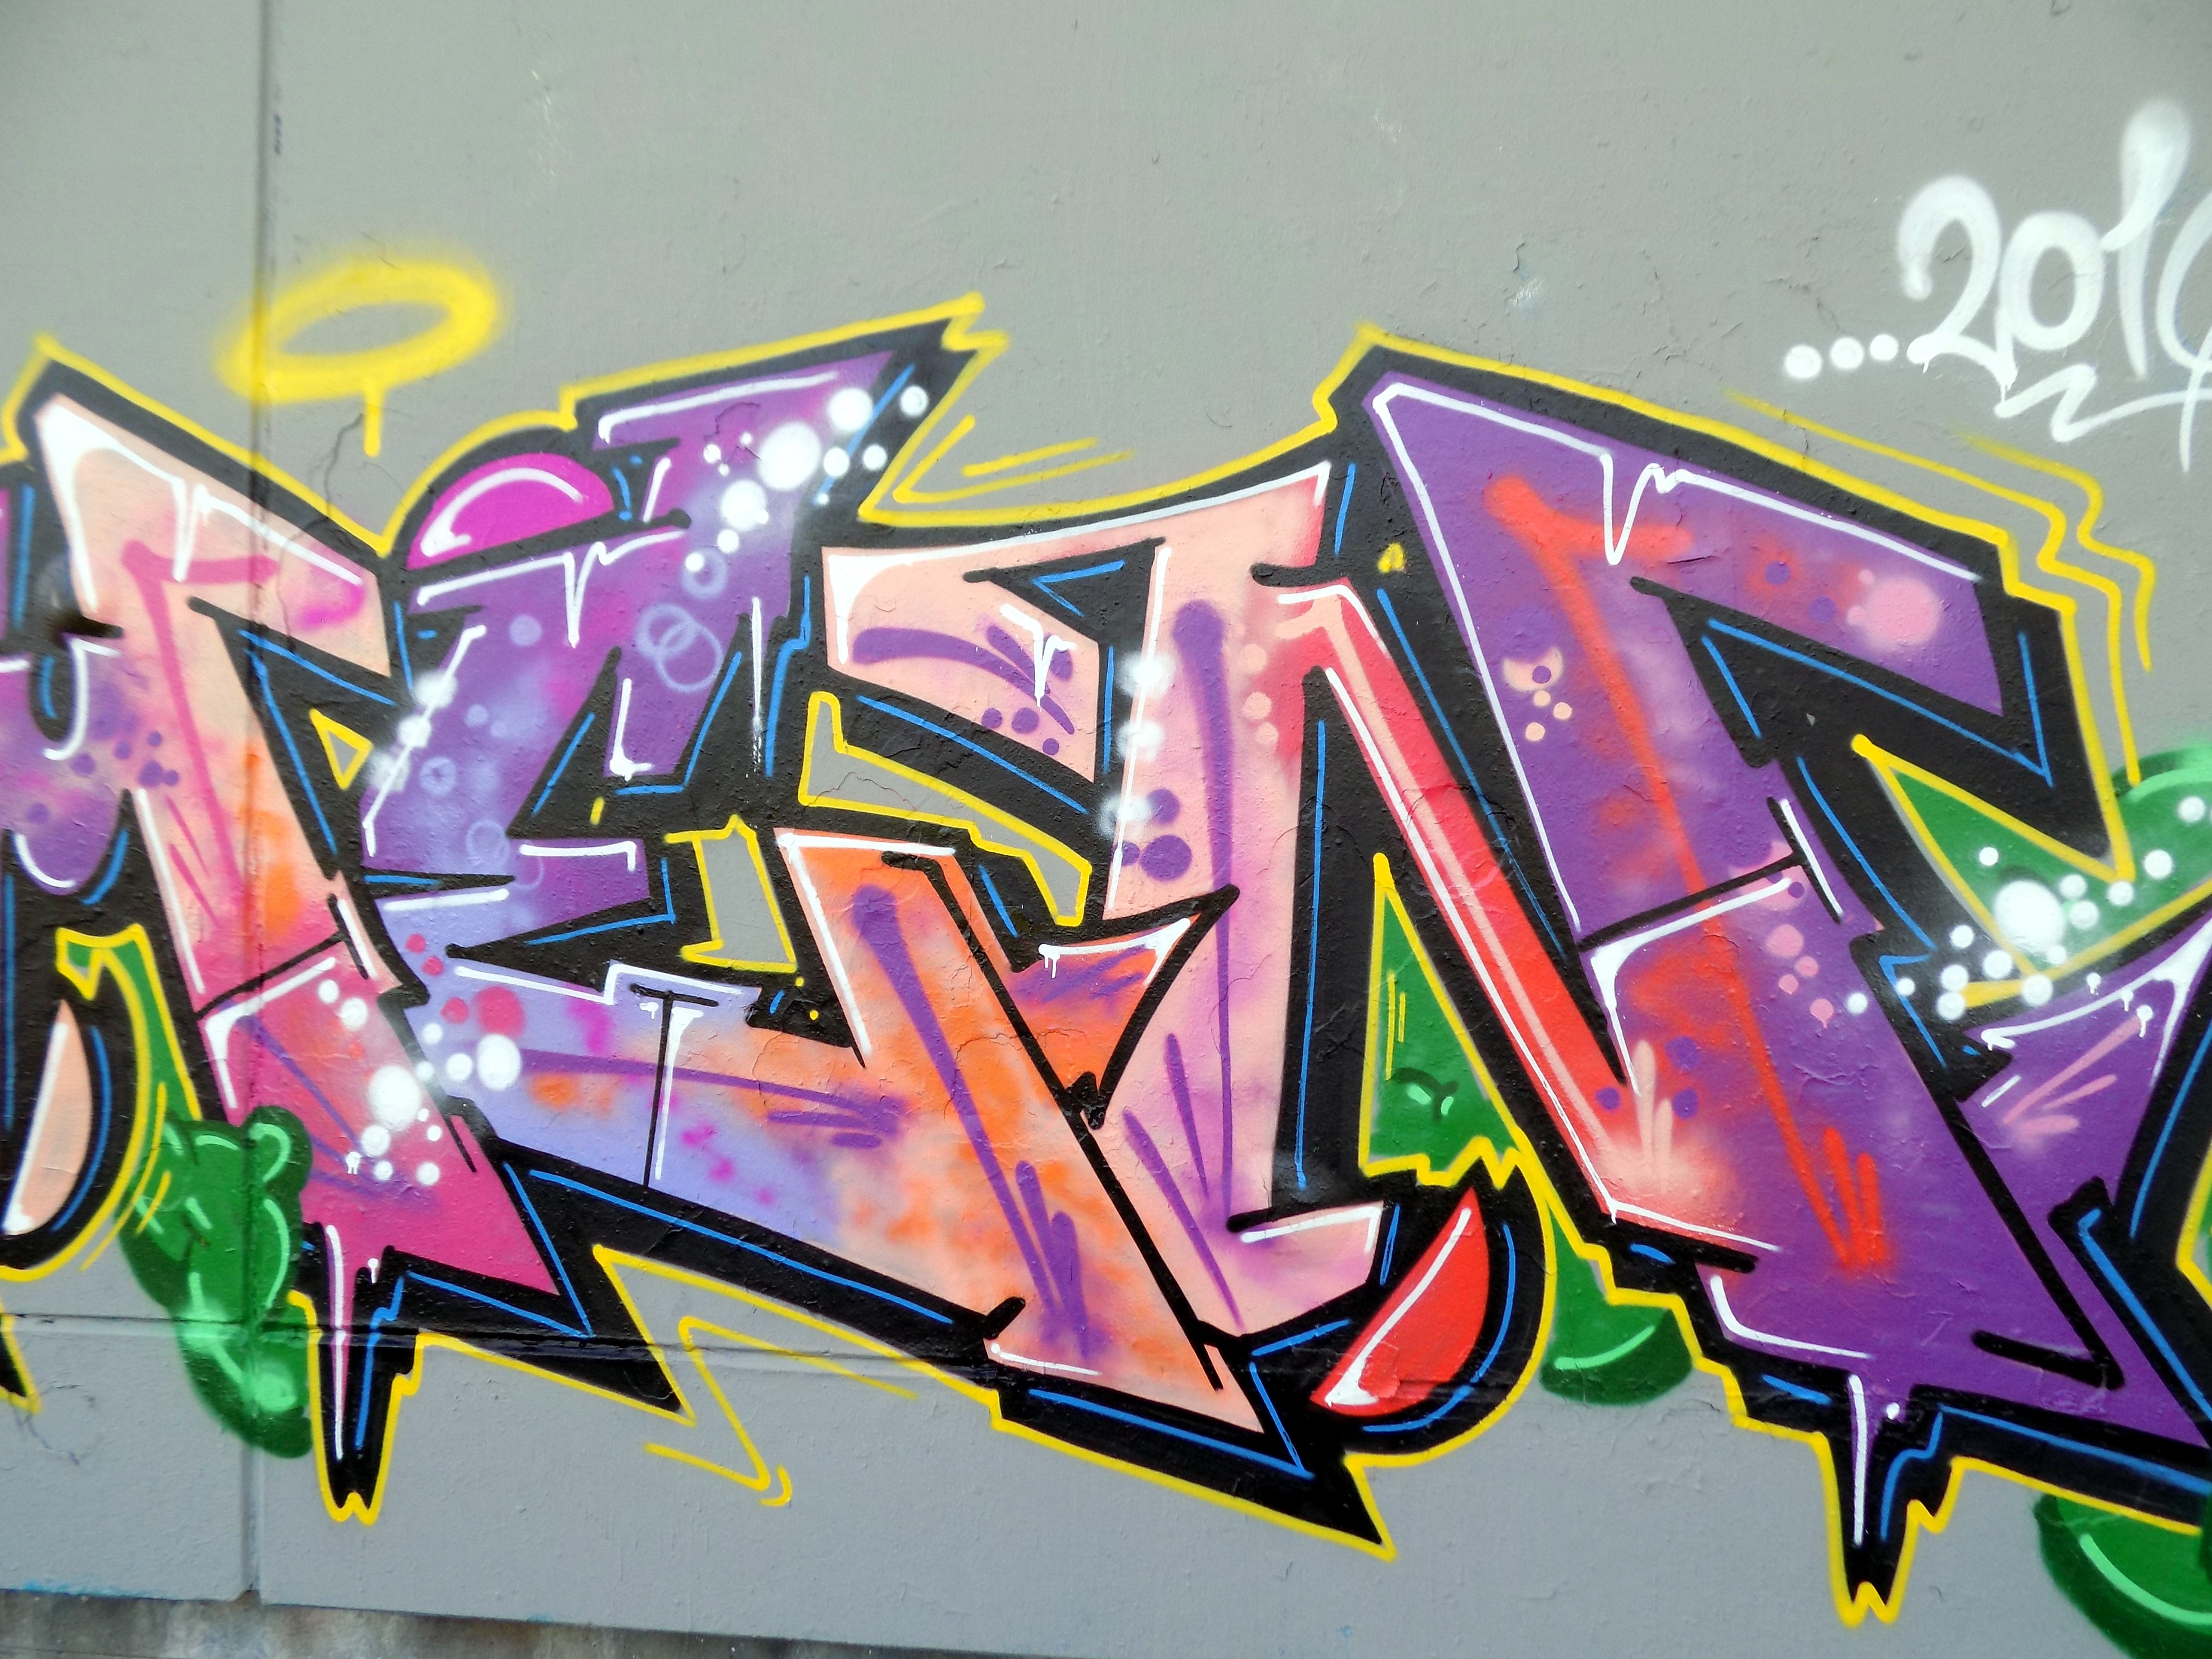
colorful, graffiti, font, art, illustration, wall painting, sprayer